St Catherine's Church, Dublin (Church of Ireland)

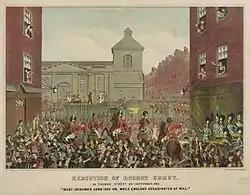
A print illustrating the execution of Robert Emmet outside St. Catherine's, which can be seen in the background

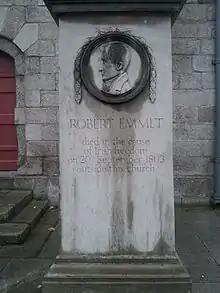
Robert Emmet's marker in front of the church

The building that stands now was originally built between 1760 and 1769 to the designs of the architect John Smyth (who was also responsible for the interior of St Werburgh's Church, among other works in Dublin at the time).